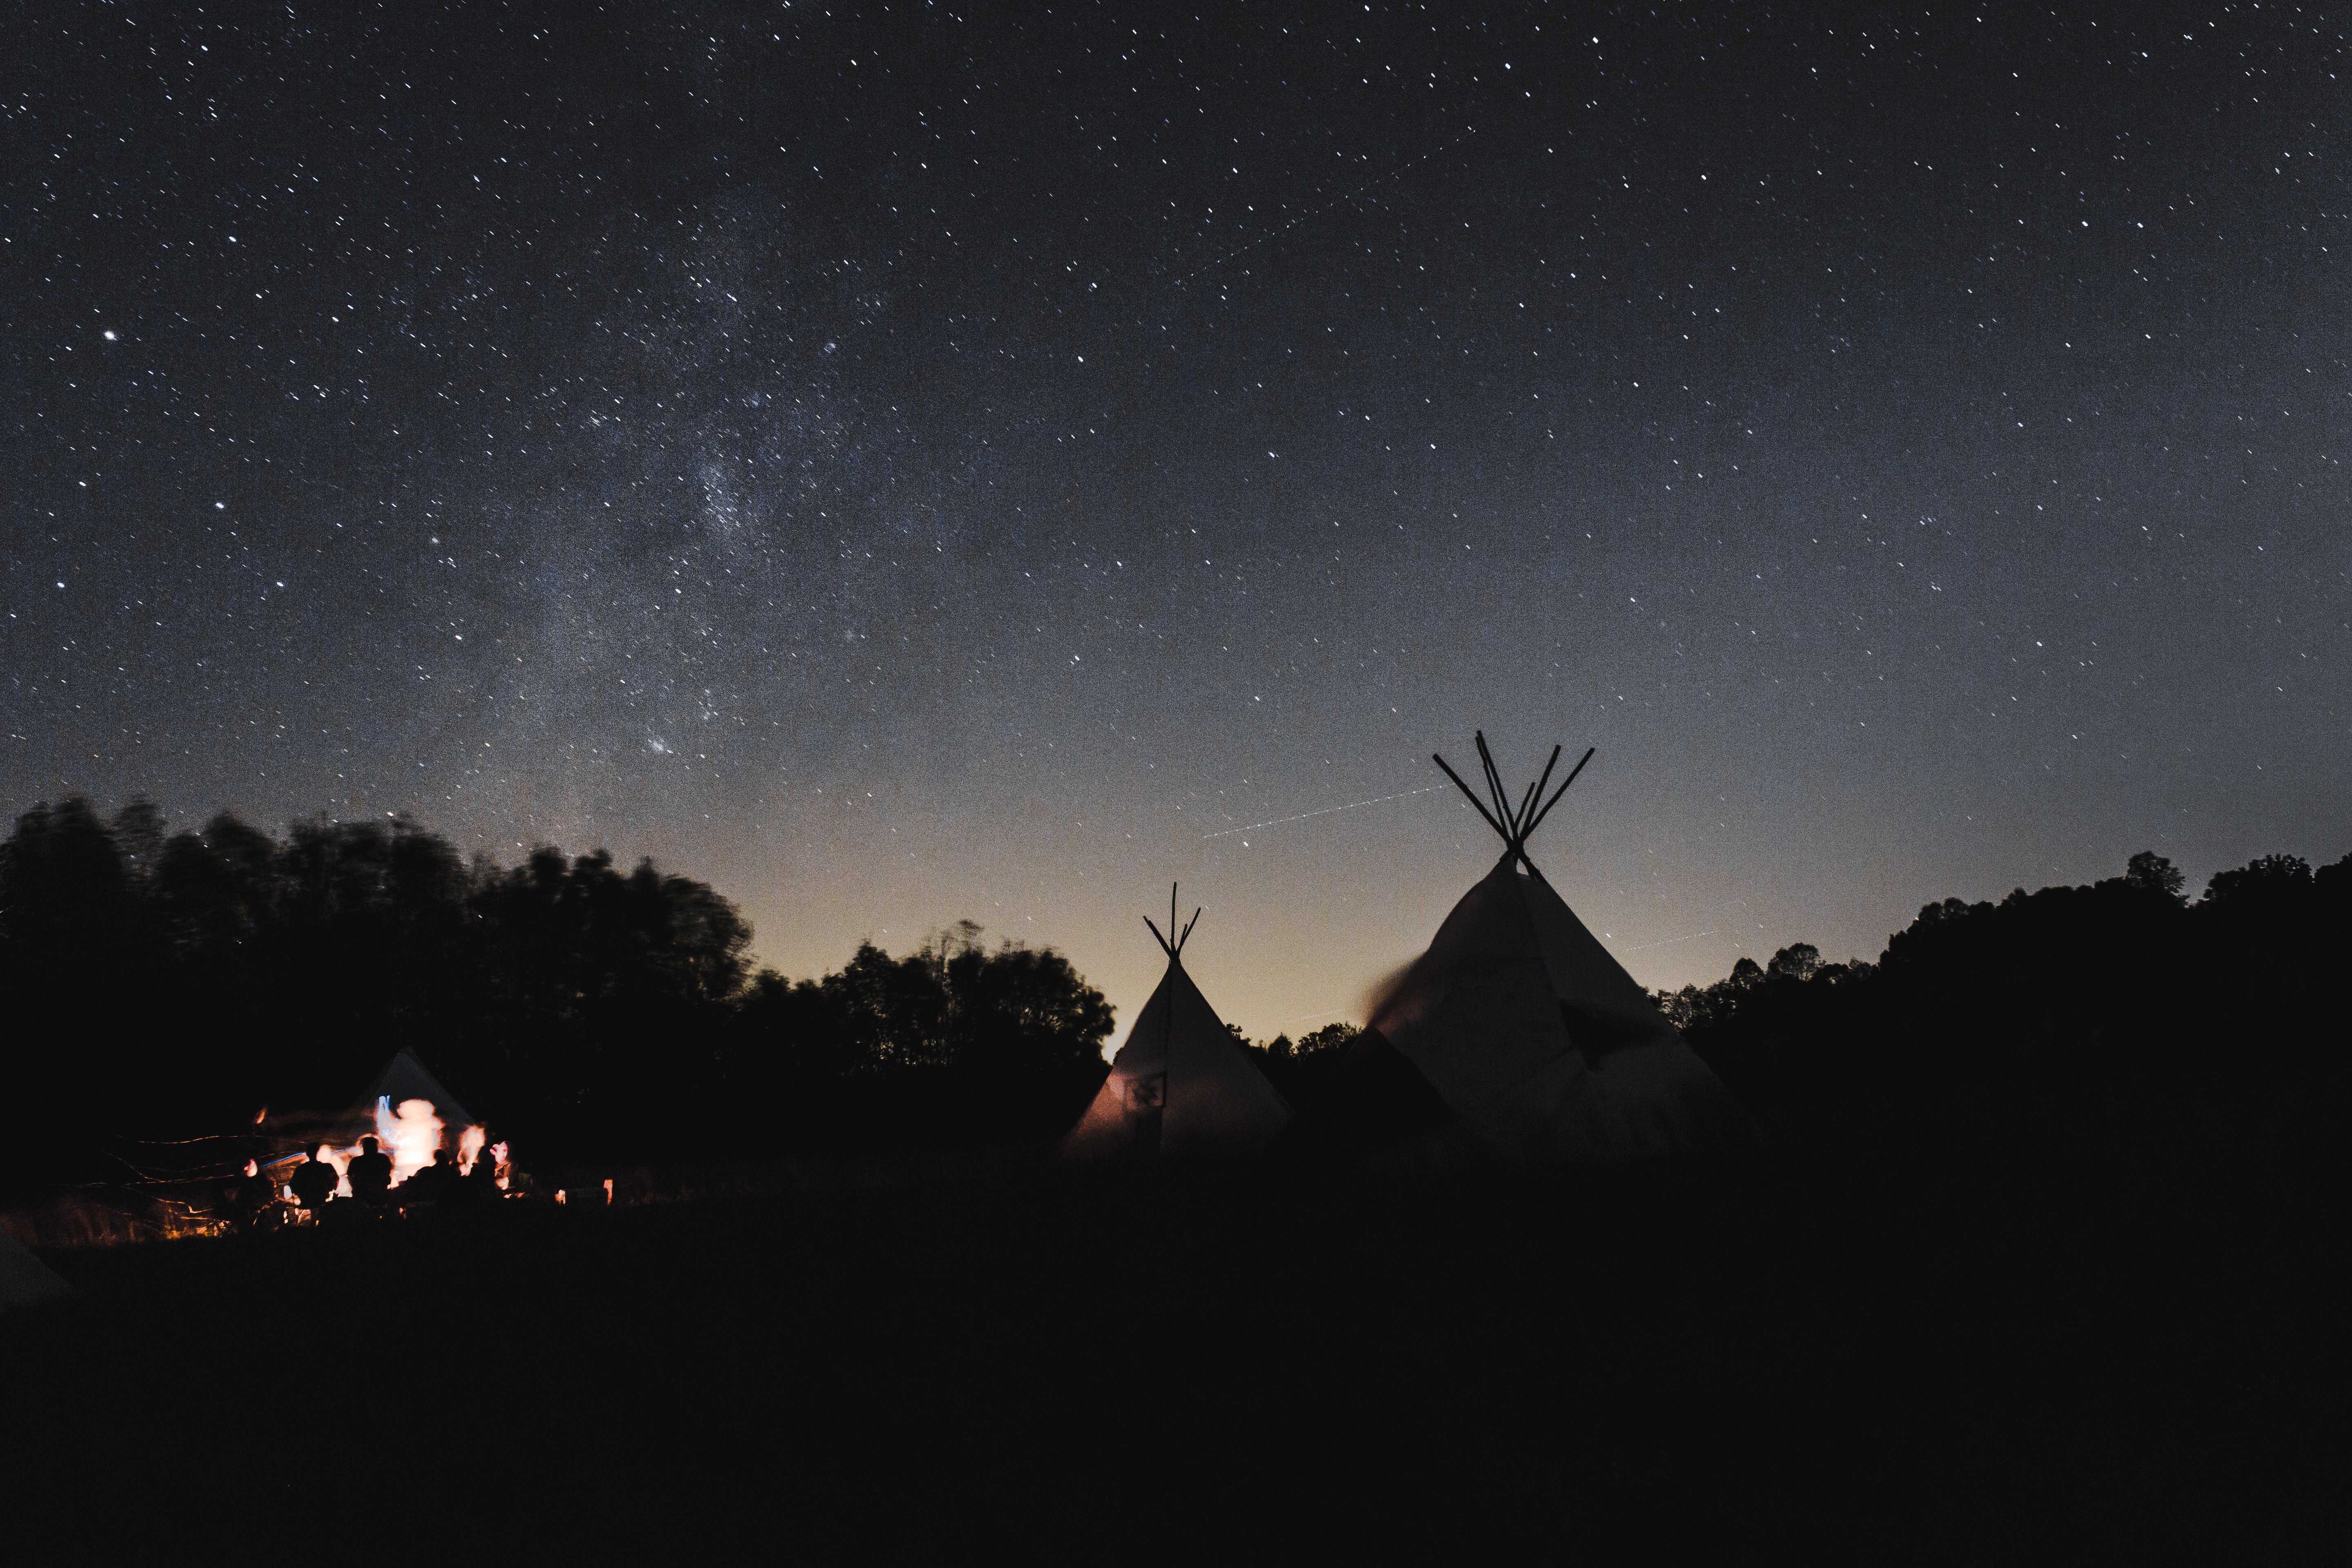
silhouette, light, sky, night, star, dawn, dusk, constellation, darkness, night sky, tent, moonlight, astronomy, astronomical object, atmospheric phenomenon, atmosphere of earth